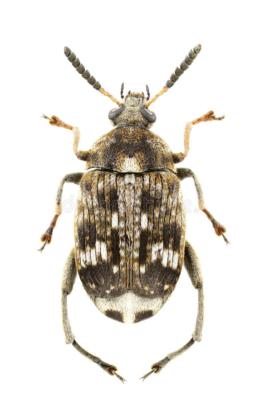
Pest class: pea_weevil